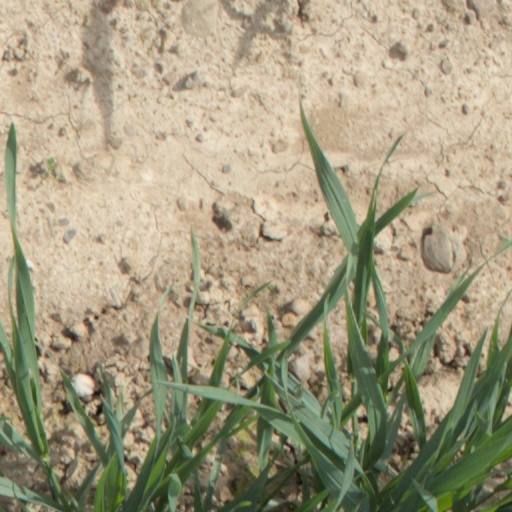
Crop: wheat